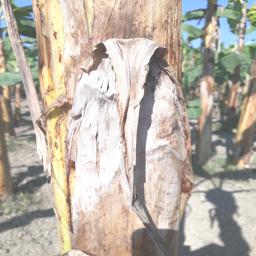
Label: PSEUDOSTEM WEEVIL